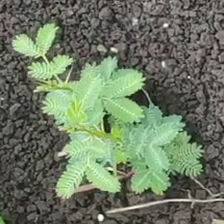
Weed species: Dwarf_cassia_(Chamaecrista pumila)